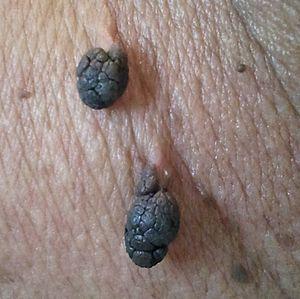
Molluscum pendulum (acrochordon)
Un molluscum pendulum, ou acrochordon, ou polype fibroépithélial est une formation tumorale cutanée bénigne et fréquente, en forme de polype, c'est-à-dire qui forme une excroissance pédiculée.